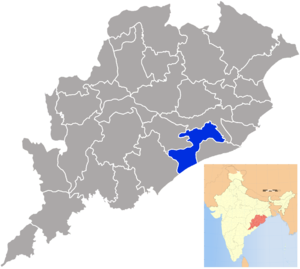
Khordha est une division administrative de l'État d'Orissa, en Inde. Il a été formé le 1ᵉʳ avril 1993 par le la division de l'ancien district de Puri dans Puri, Khurda et Nayagarh districts. En 2000, le nom de district a été changé pour Khordha. Le siège du district est Khordha Ville, anciennement connue sous le nom Jajarsingh, ou Kurada. La capitale de Bhubaneswar est situé dans ce quartier. Khurda est la plus urbanisée de tous les quartiers de Odisha. Khurda Road, la station de chemin de fer qui dessert la ville est également le siège de la division de la East Coast Railway des chemins de fer indiens. Khurda est connu pour ses ustensiles en laiton, des industries artisanales, la fabrication de l'entraîneur de chemin de fer, et la fabrication du câble.